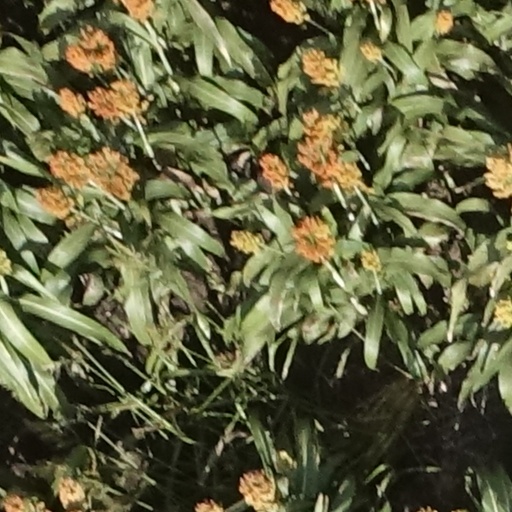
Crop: sorghum